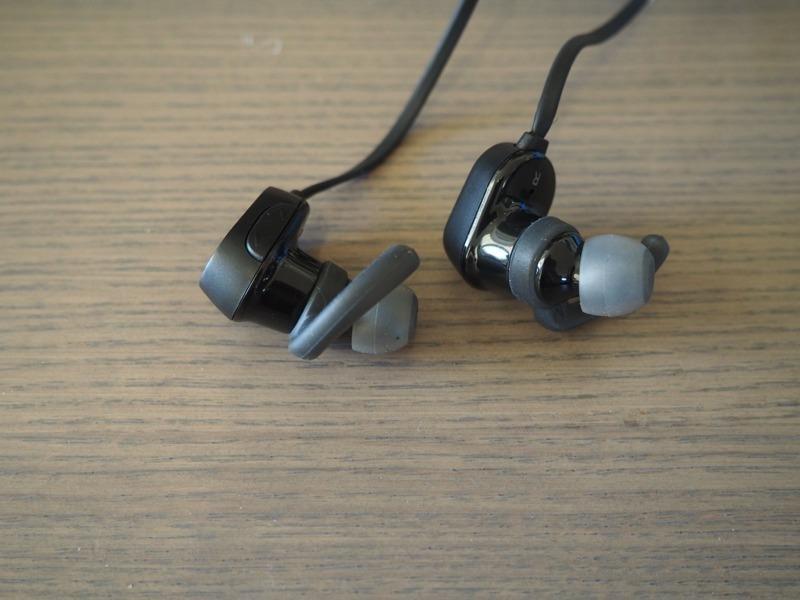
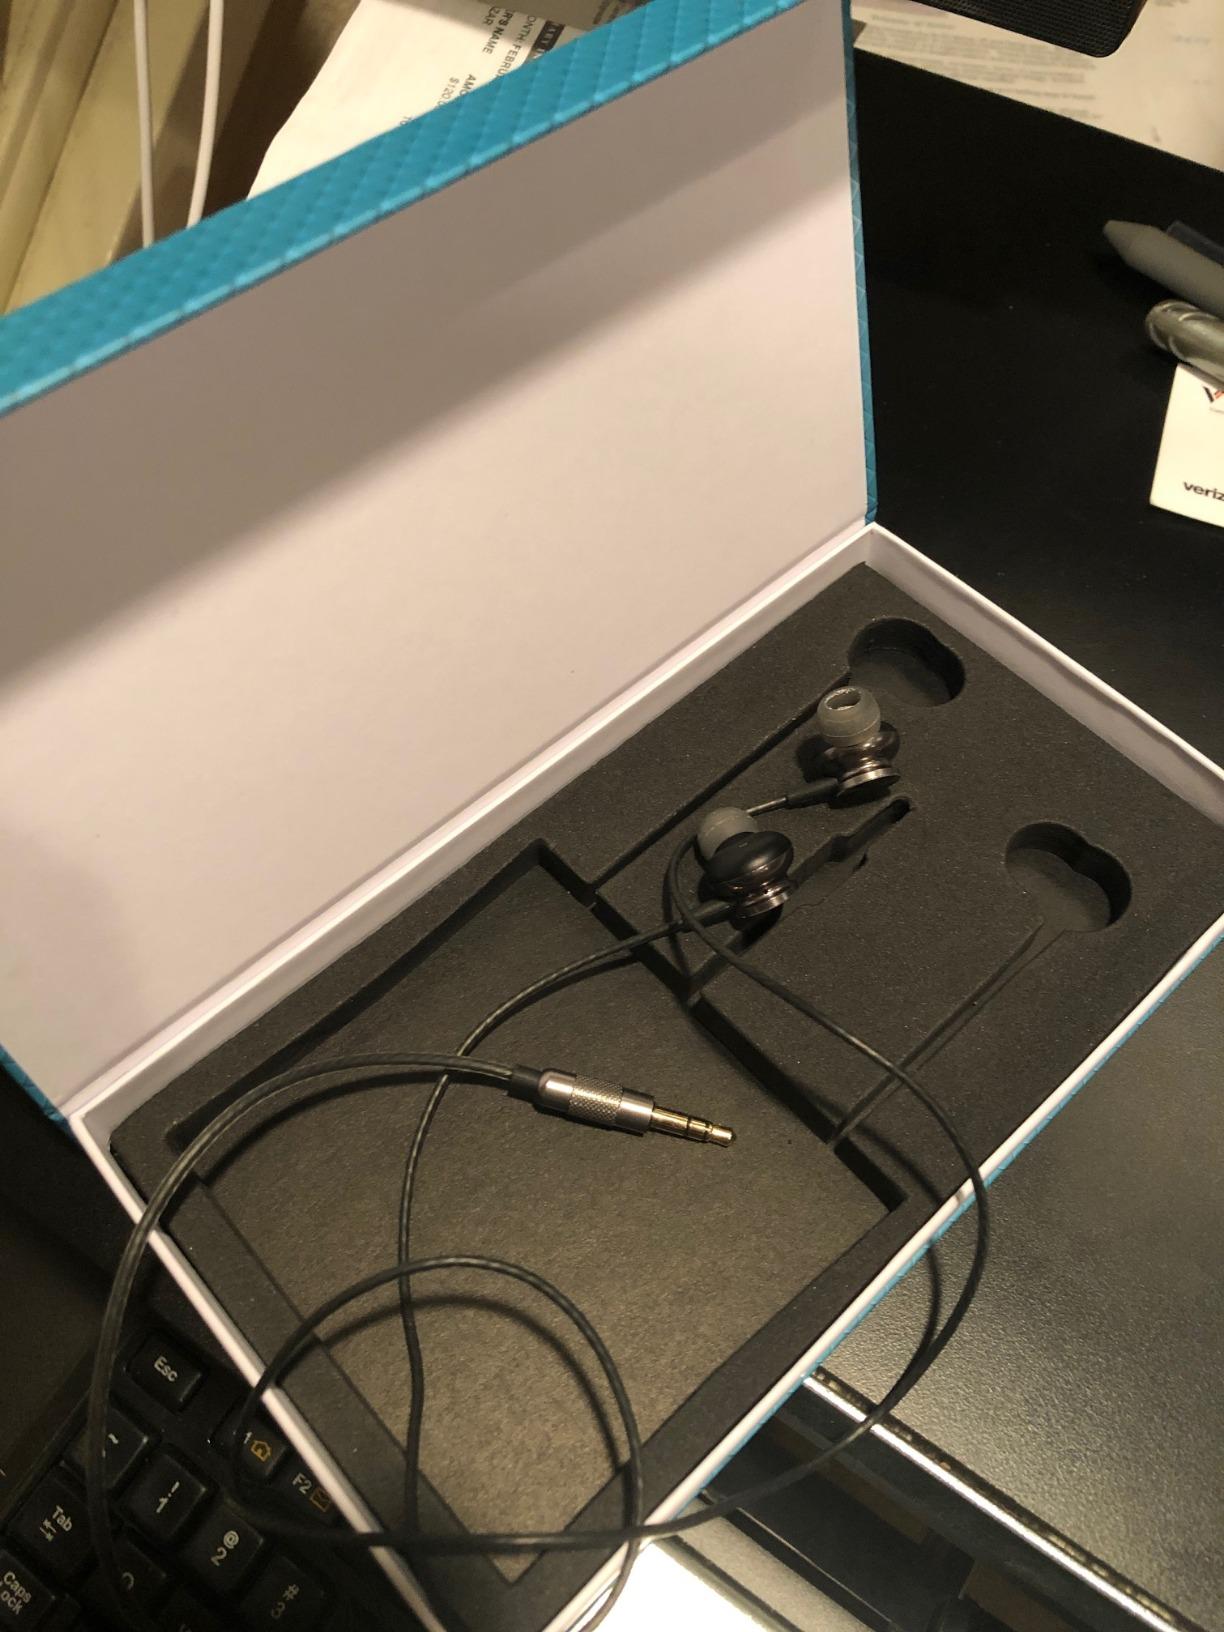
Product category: headphones
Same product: no